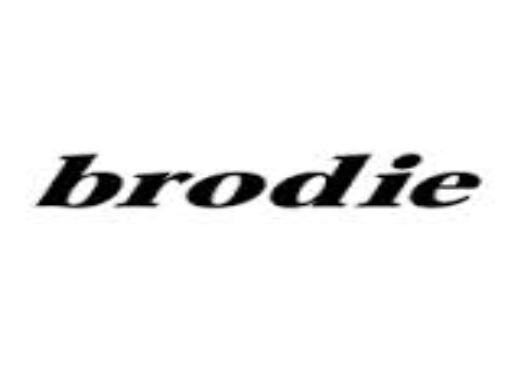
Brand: brodie bicycles
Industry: Transportation